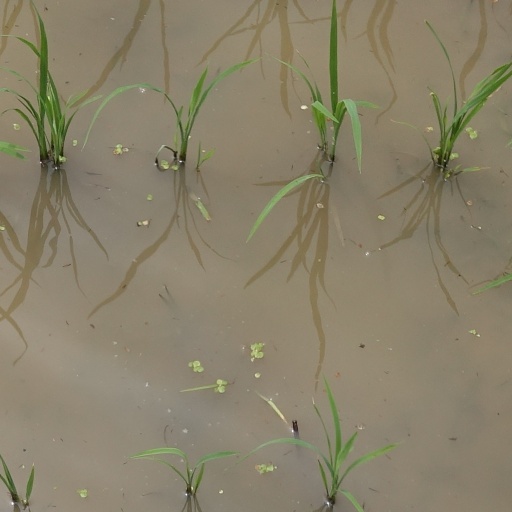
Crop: rice